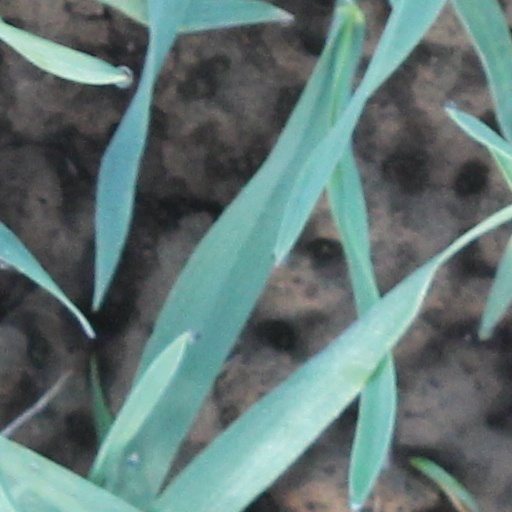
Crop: wheat